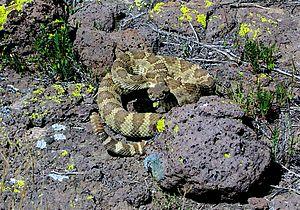
Crotalus viridis est une espèce de serpents de la famille des Viperidae. La sous-espèce Crotalus viridis viridis est également nommée Crotale des prairies.